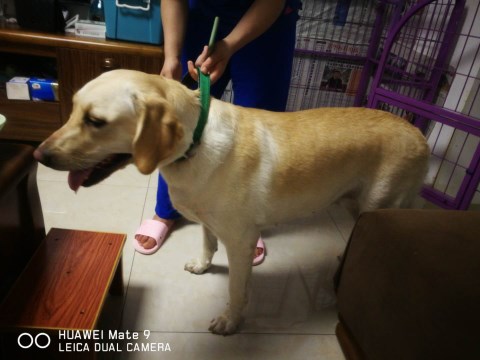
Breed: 3580-n000122-Labrador_retriever